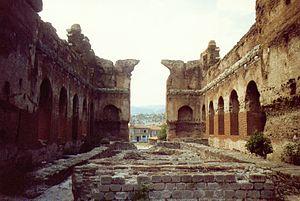
La Basilique rouge ou Cour rouge, également appelée « salle rouge », « temple de Sérapis » ou « temple des dieux égyptiens », est un monument romain en ruine, situé dans l’ancienne ville basse de Pergame, aujourd'hui dans le centre historique de la ville de Bergama, en Turquie, dans la province d’Izmir.
Pergame est une ancienne ville d'Asie Mineure, en Éolide située au nord de Smyrne, au confluent du Caïque et du Cétios, à environ 25 km de la mer Égée. À l'heure actuelle, son nom est Bergama.